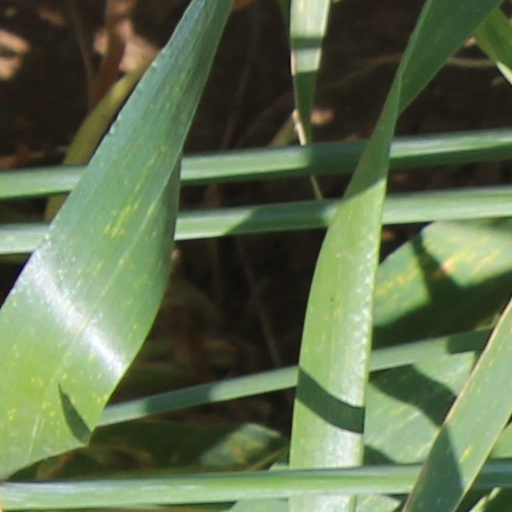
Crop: wheat